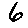
Label: 6